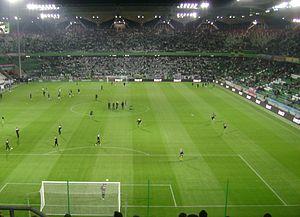
Le Legia Varsovie est un club professionnel polonais de football basé à Varsovie et qui participe depuis de nombreuses années à l'Ekstraklasa, première division du pays. Renommé en Pologne mais aussi en Europe, le Legia est le club polonais qui a joué le plus de fois en Ligue des champions. Par le passé, il est notamment parvenu à se qualifier pour les demi-finales de la Coupe d'Europe des clubs champions en 1970, étant finalement éliminé par le Feyenoord Rotterdam. Vainqueur à quatorze reprises du championnat de Pologne, un record national partagé avec deux autres clubs, le Legia Varsovie compte aussi à son palmarès dix-neuf Coupes de Pologne, victoires qui le placent comme le spécialiste de la compétition, une Coupe de la Ligue et quatre Supercoupes de Pologne.